Correos

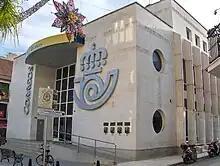
A correos post office.

Correos Website (in Spanish)